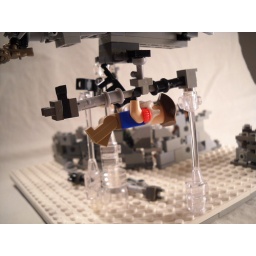
The survivors of the harsh winter Apocalypse defend their newfound home against the vicious Sky Raiders and their flying machine.